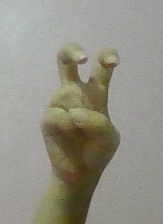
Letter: toot